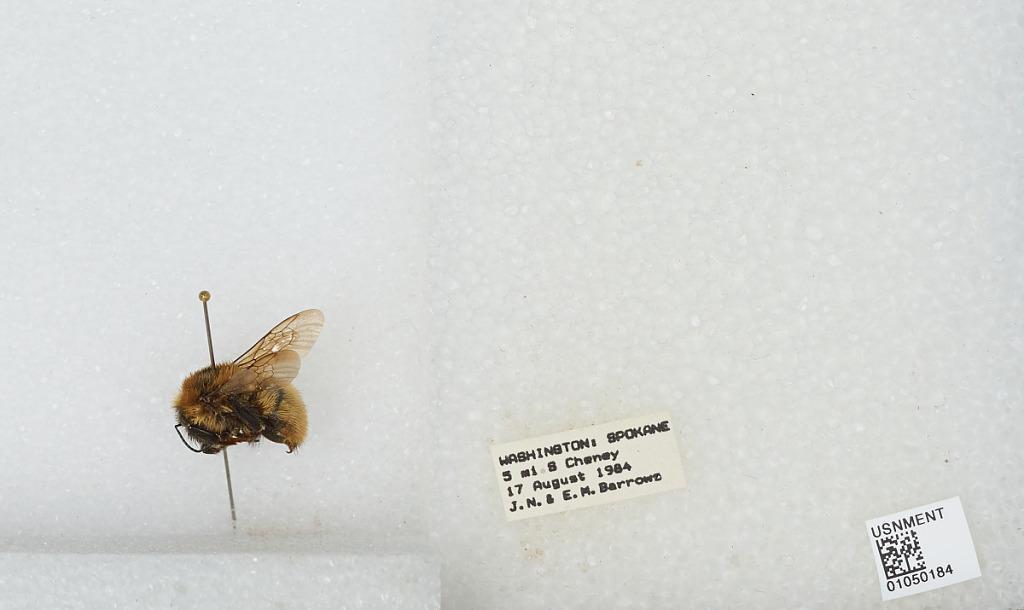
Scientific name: Bombus sp.
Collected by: J. Barrows & E. Barrows
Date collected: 1984-8-17
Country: United States
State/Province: Washington
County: Spokane
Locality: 5 miles south of Cheney
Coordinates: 47.4117, -117.569